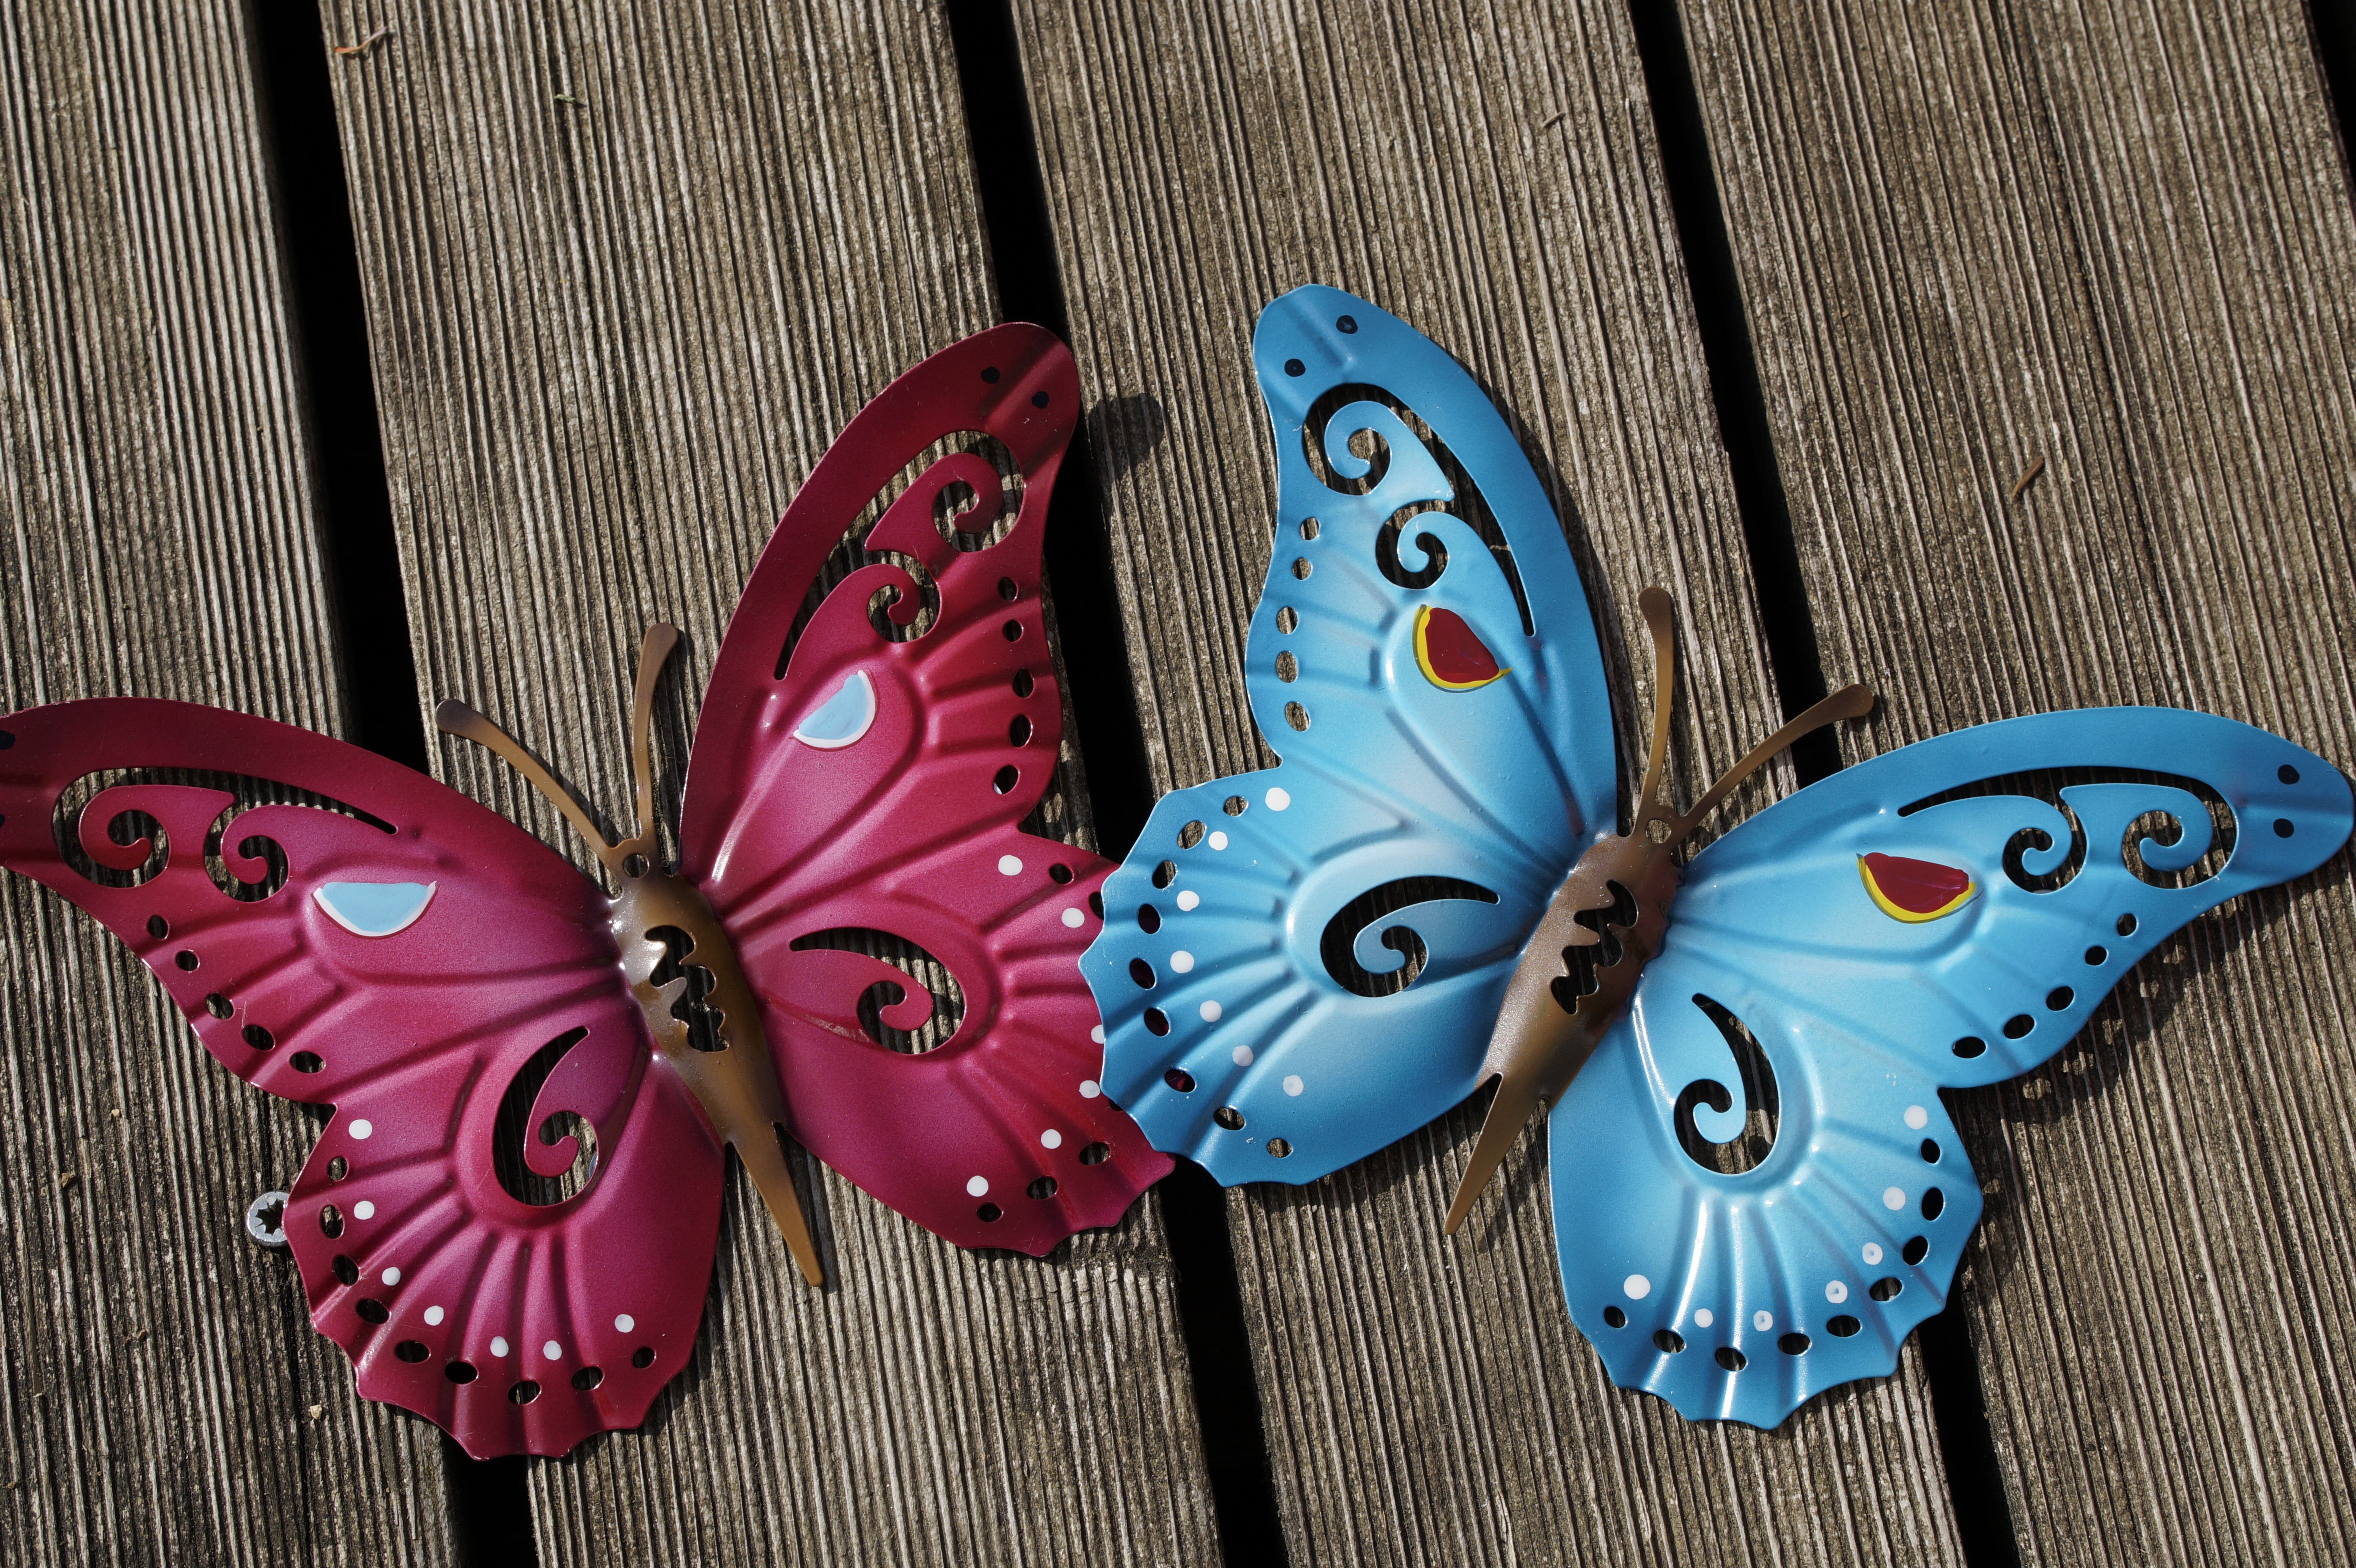
wing, petal, decoration, insect, metal, butterfly, colorful, invertebrate, decorative, pair, artificial, butterflies, pollinator, moths and butterflies